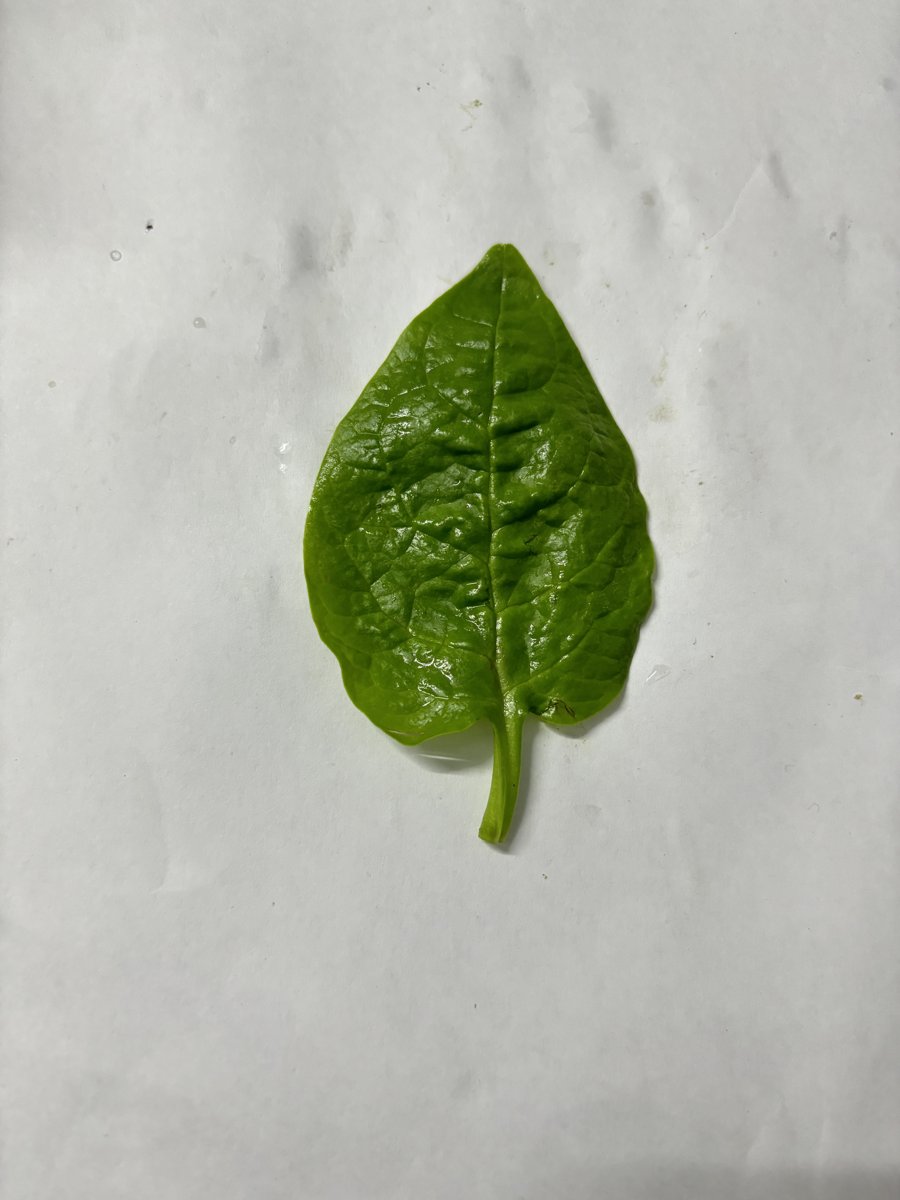
Label: Healthy-Leaf